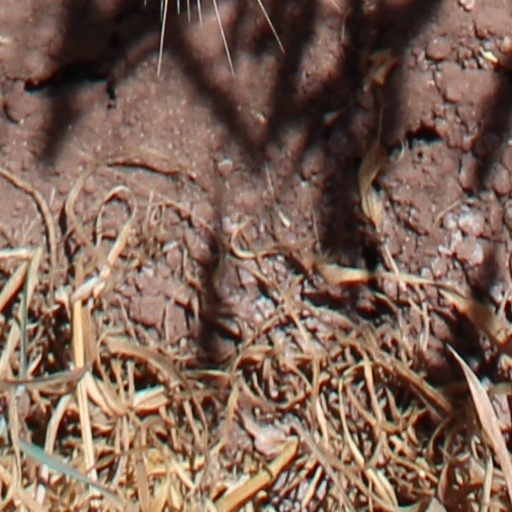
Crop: wheat